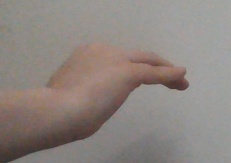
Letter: haa